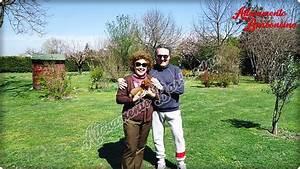
dog